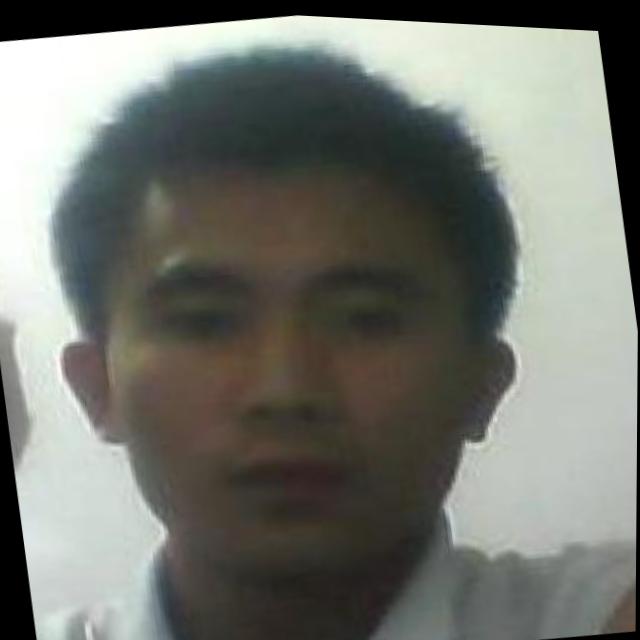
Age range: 21-44